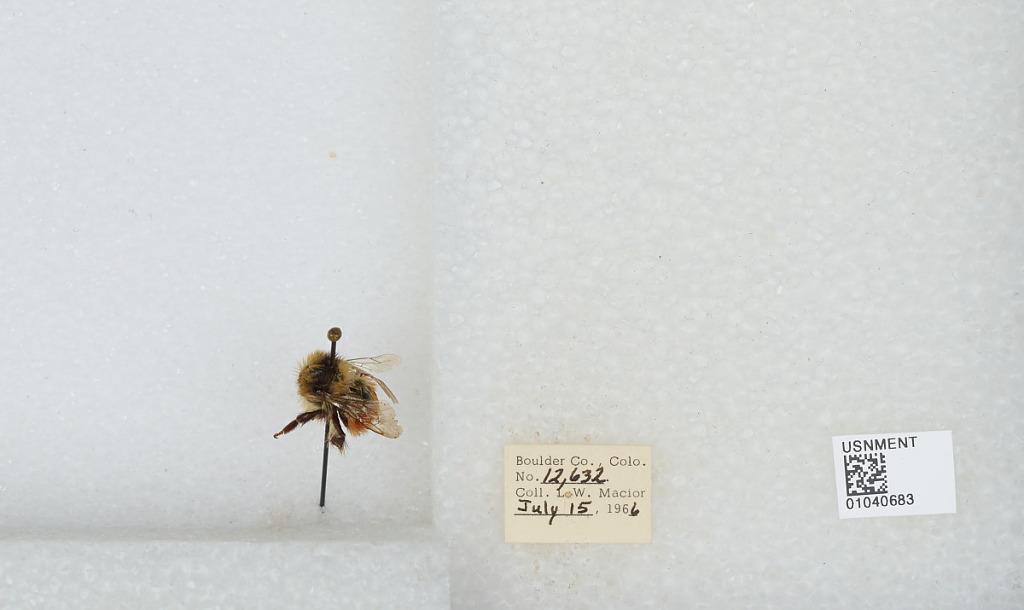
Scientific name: Bombus (Pyrobombus) sylvicola Kirby
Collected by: L. Macior
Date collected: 1966-7-15
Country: United States
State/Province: Colorado
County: Boulder
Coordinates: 40.0722, -105.584